Benjamin Brecknell Turner

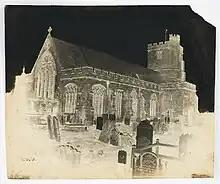
St. Laurence in Hawkhurst England by Benjamin Brecknell Turner, c. 1855. <a href="https%3A//www.nga.gov/research/library/imagecollections/collections-from-scholars.html">Department of Image Collections

In 1849 Turner took out a licence to practice paper negative (Calotype or Talbotype) photography from its inventor, William Henry Fox Talbot. He quickly mastered this form of photography and went on to produce many images during the 1850s, taking part in many photographic exhibitions during this time. He joined the Photographic Society, later the Royal Photographic Society, and was recorded as a member from 1854, although it is likely he joined in 1853 and remained a member until at least 1893, albeit with a break in membership between c.1871, rejoining in 1883. Brecknell's personal album from the Photographic Club, a grouping of members of the Photographic Society, is held in the Royal Photographic Society Collection at the Victoria and Albert Museum.